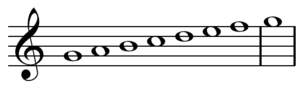
Le mode mixolydien peut se référer à l'une de ces trois notions : le nom s'applique à l'une des harmonies ou tonalités de la Grèce antique, fondée sur un type d'octave particulier ou gamme ; à l'un des modes médiévaux ; à un mode musical ou gamme diatonique, relative au mode médiéval.